Kannagi

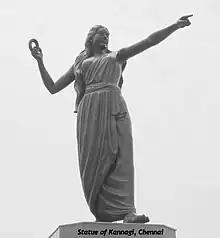
Kannagi Statue in Marina Beach, Chennai

Kannagi, sometimes spelled Kannaki, is a legendary Tamil woman who forms the central character of the Tamil epic "Cilappatikāram". Kannagi is described as a chaste woman who stays with her husband despite his adultery, their attempt to rebuild their marriage after her unrepentant husband had lost everything, how he is framed then punished without the due checks and processes of justice. Kannagi proves and protests the injustice, then curses the king and city of Madurai, leading to the death of the unjust Pandyan king of Madurai, who had wrongfully put her husband Kovalan to death. The society that made her suffer then endures retribution as the city Madurai, in consequence, is burnt to the ground because of her curse.